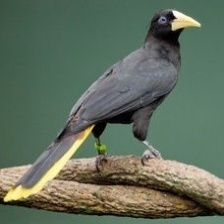
Species: CRESTED OROPENDOLA
Scientific name: PSAROCOLIUS DECUMANUS